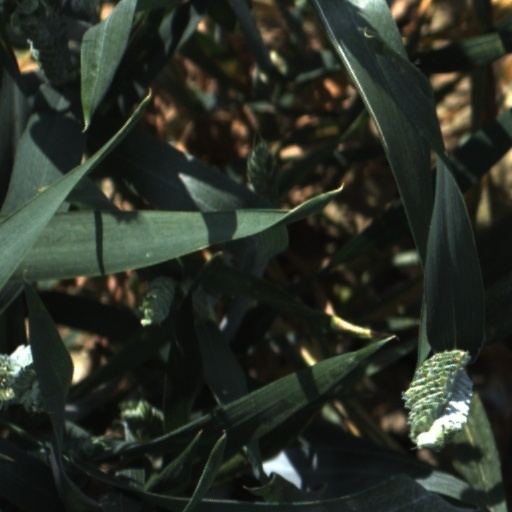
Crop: wheat